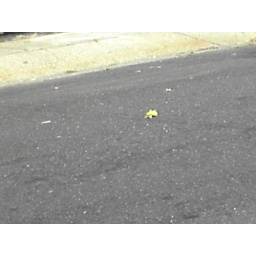
Dead flower in the middle of the road